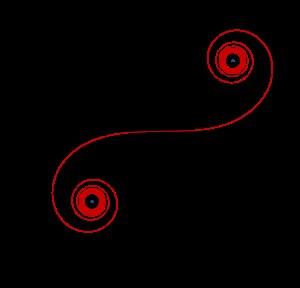
Une clothoïde est une courbe plane dont la courbure en un point est proportionnelle à l'abscisse curviligne du point.